Roaring Fork Transportation Authority

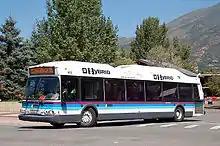
RFTA New Flyer DE40i #602, one of four hybrid Inveros in existence.

As of January 2025, RFTA operates a fleet of 106 transit buses and 10 cutaway vans, nine of which are used for paratransit service. All buses are fully accessible and use alternative fuels to enhance environmental sustainability in the Valley. All diesel buses use biodiesel and all gasoline-powered cutaway and service vehicles use ethanol. Twenty-two compressed natural gas (CNG) buses with free on-board Wi-Fi were introduced with the VelociRFTA bus rapid transit line.